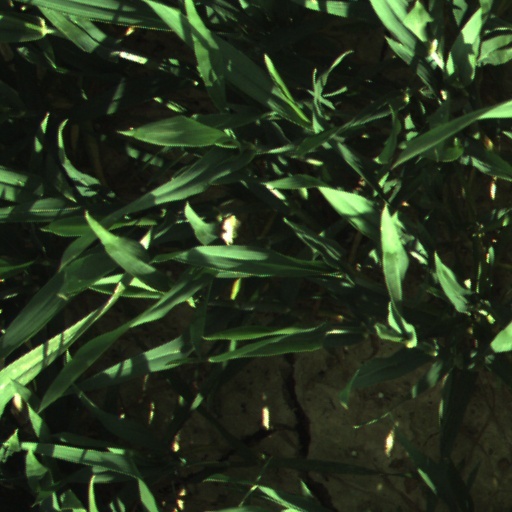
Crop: wheat